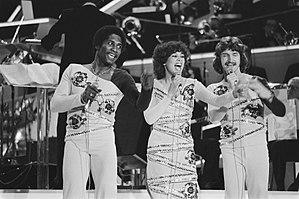
Les Pays-Bas ont participé au Concours Eurovision de la chanson 1978 le 22 avril à Paris. C'est la 23ᵉ participation des Pays-Bas au Concours Eurovision de la chanson.